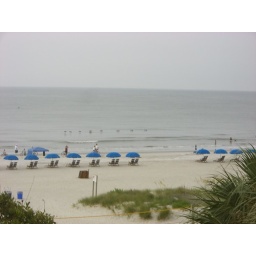
Notice the small group of pelicans flying over the water